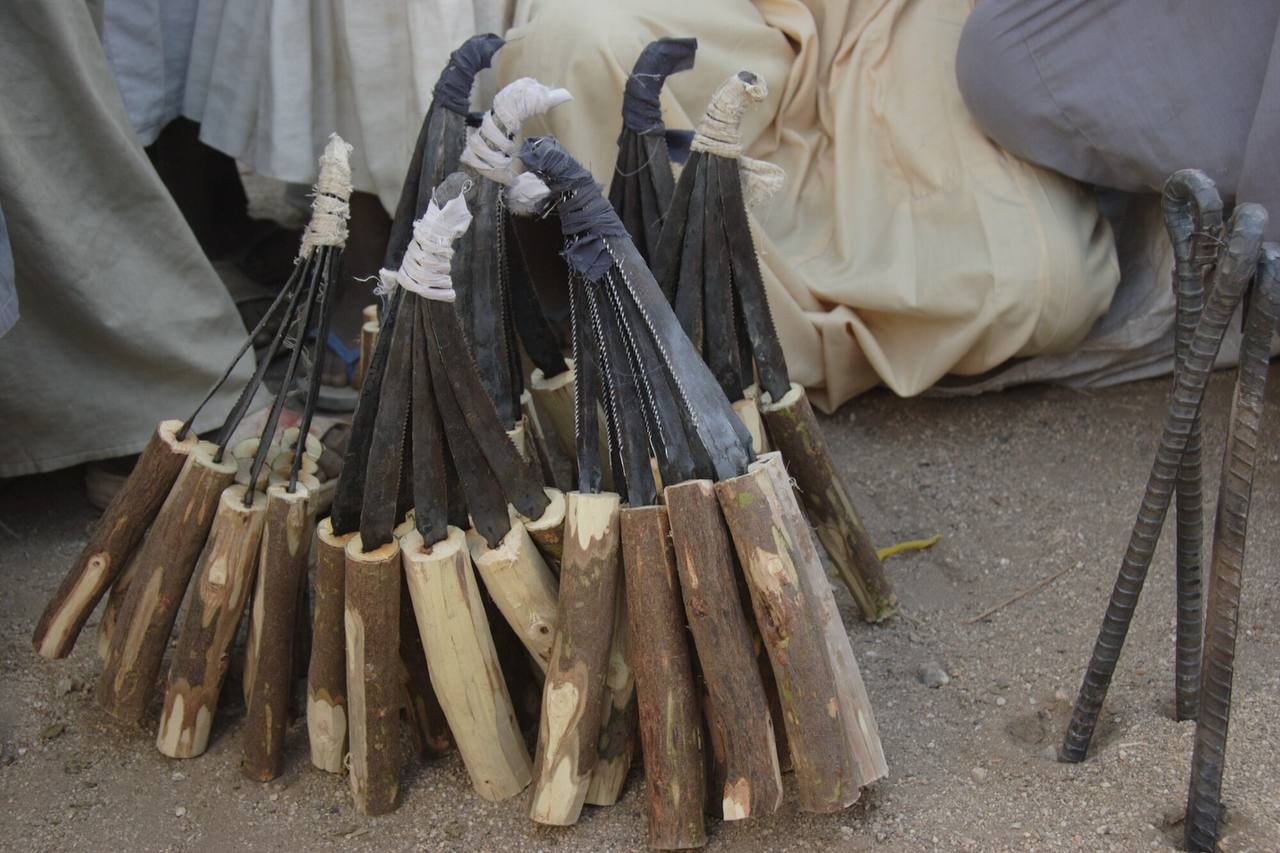
الوصف بالفصحى: مناجل يدوية الصنع  ملفوفة بقطع من القماش, تُستخدم في الحصاد
الوصف بالعامية السودانية: مجموعة من المناجل معمولة يدويا و مربوطة بقطع قماش بتستخدم في حش البلح
التصنيف: Local Culture & Objects